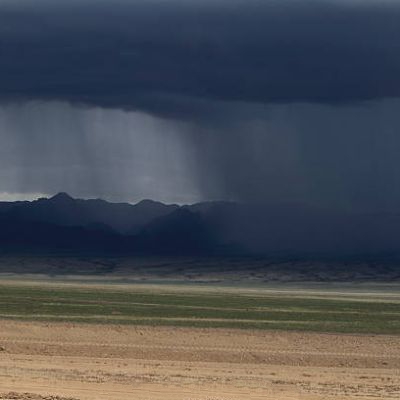
Cloud type: Nimbostratus (Ns)